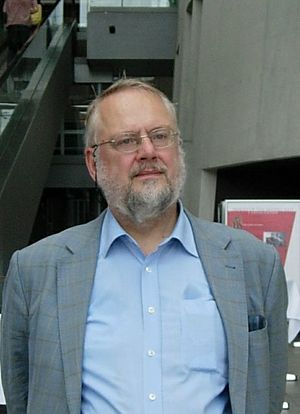
Frederik Kortlandt
Frederik Herman Henri Kortlandt er professor i deskriptiv og sammenlignende sprogforskning ved Universiteit Leiden. Han er ekspert i baltiske og slaviske sprog, Indoeuropæiske sprog generelt og proto-indoeuropæisk, skønt han også har udgivet studier over sprog i mange andre sprogfamilier. Han har også studeret forskellige supergrupper af sprogfamilier, så som indouralsk.